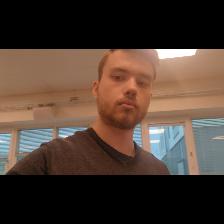
Label: Human